Elias Barzilai

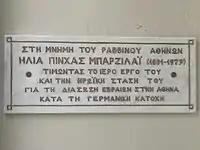

A memorial plaque in the memory of the courageous acts of Barzilai has been placed in the courtyard of the Synagogue of Athens.